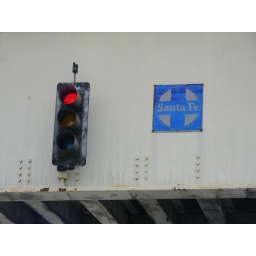
An old Santa Fe Railroad sign hangs on a bridge in El Segundo, Calif.